Scott White (politician)

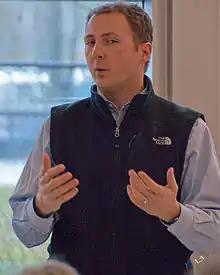
Scott White, March 2011

Scott Benton White (June 8, 1970 – October 21, 2011) was an American politician who served as a Democratic member of the Washington State Senate representing the 46th legislative district. His district included much of North Seattle, including the neighborhoods of Northgate, Greenwood, Bitter Lake, Broadview, Haller Lake, Pinehurst, Olympic Hills, Maple Leaf, Lake City, Wedgwood, View Ridge, Laurelhurst, and Windermere.